Comarca Lagunera

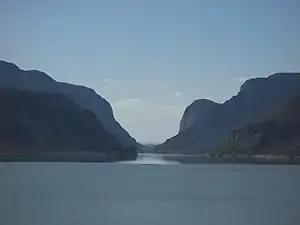
Rio Nazas

The Comarca Lagunera is subject to periodic flooding due to the overflowing of its principal rivers.